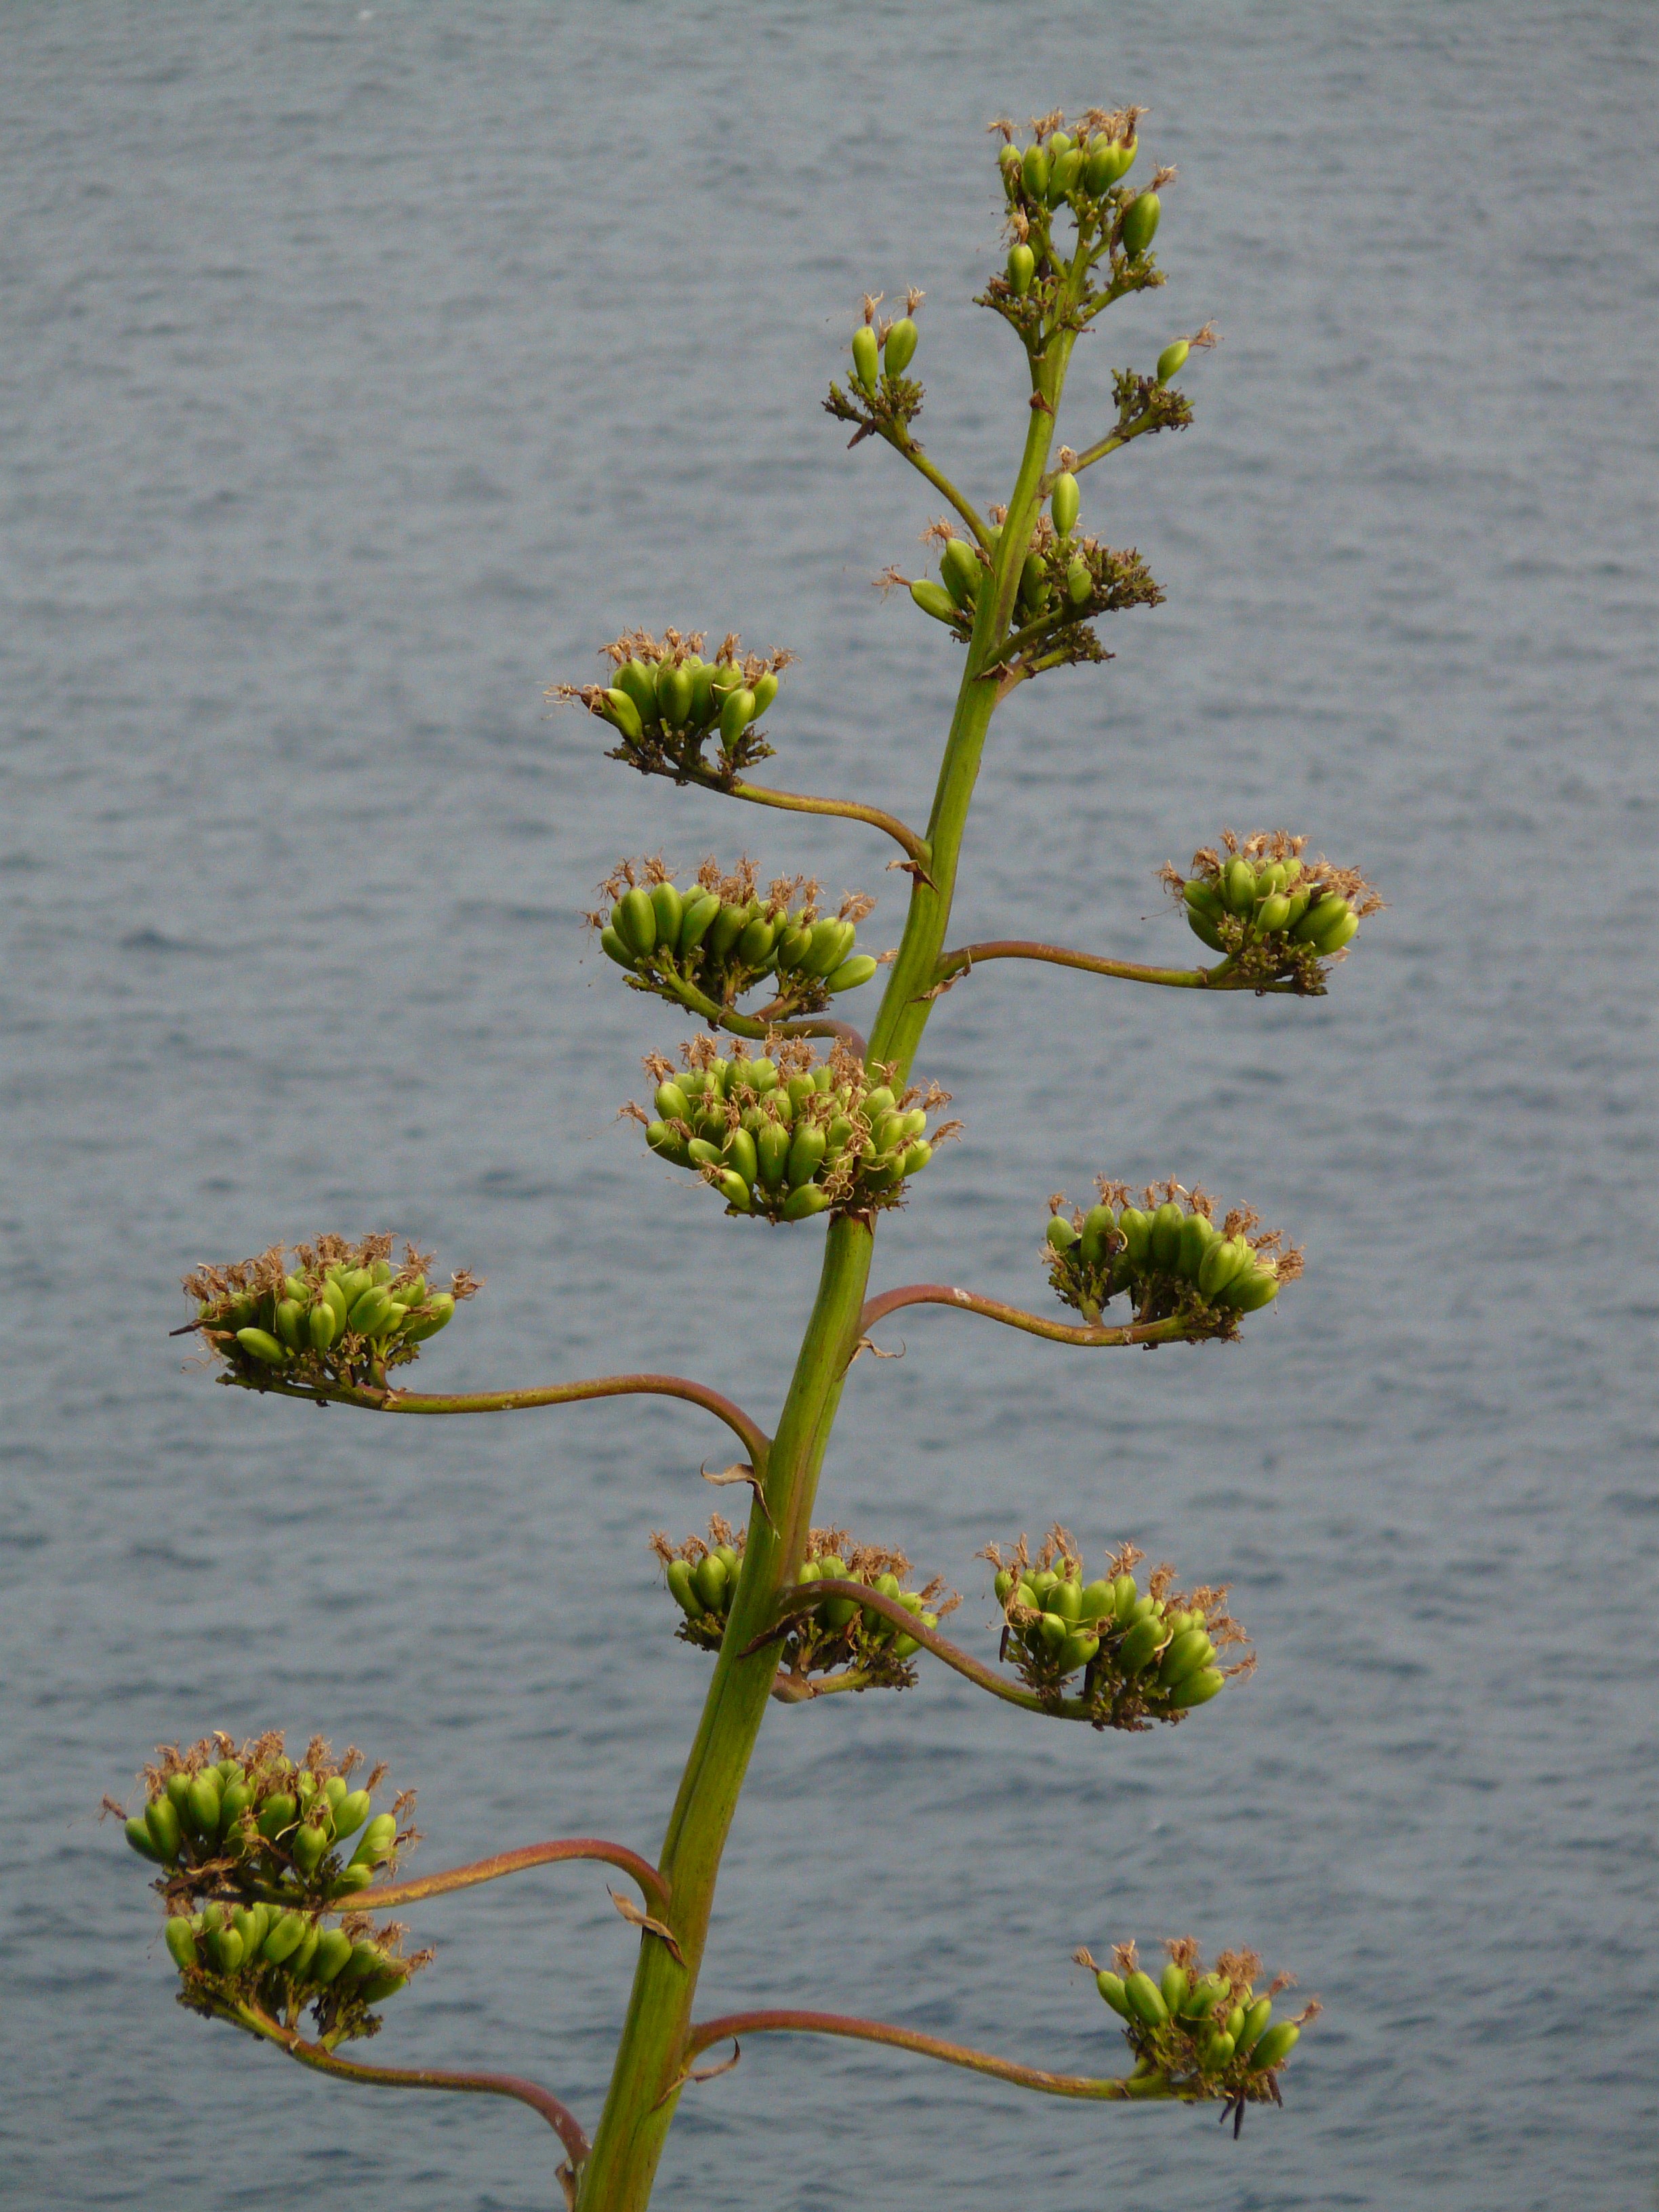
tree, blossom, plant, leaf, flower, bloom, herb, botany, flora, wildflower, shrub, agave, inflorescence, flowering plant, grass family, plant stem, land plant